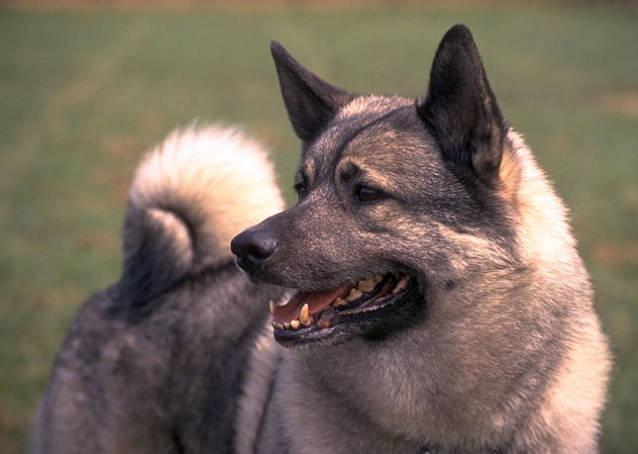
Norwegian_elkhound